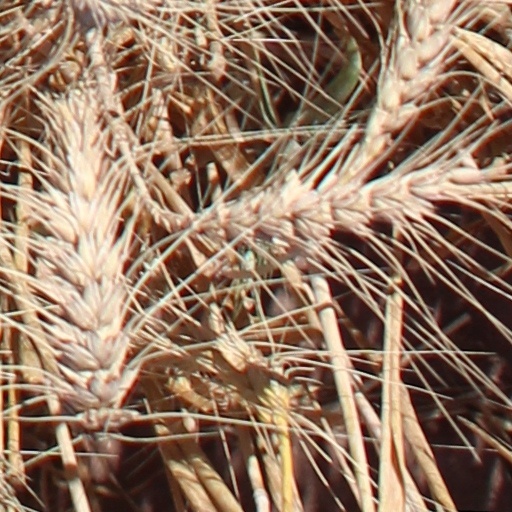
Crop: wheat